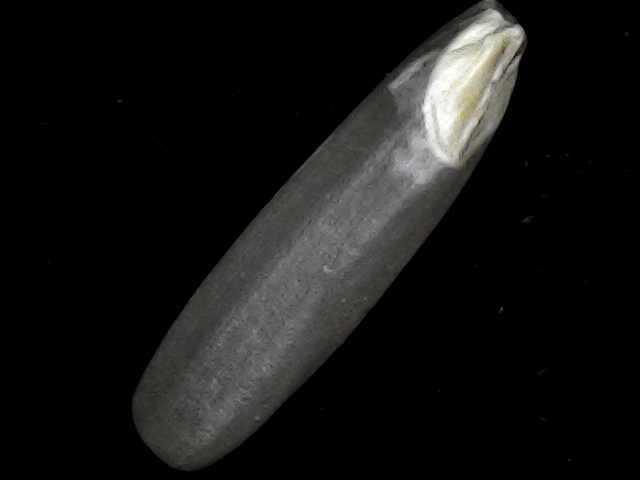
Rice variety: BRRI102